Seorae Village

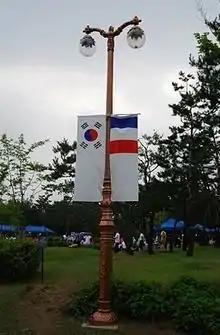
Festival in Seorae Village

Every year, several festivals are held in Seorae Village including a costume parade and a Montmartre music festival.